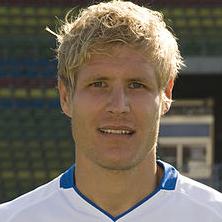
Age: 25